Finch (rapper)

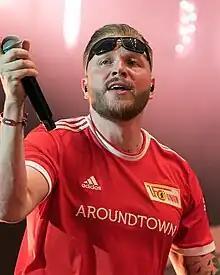
Wehowsky performing in 2023

Nils Wehowsky (born 13 April 1990), better known by his stage name Finch, formerly Finch Asozial (stylized as FiNCH and FiNCH ASOZiAL), is a German rapper, Twitch streamer, YouTuber and battle rapper.